Heaven's Hell

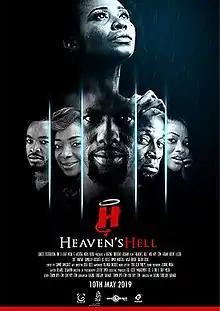
Theatrical release poster

Heaven's Hell is a 2019 Nigerian psychological drama film, produced and directed by Katung Aduwak; it stars an ensemble cast which includes Nse Ikpe Etim, Fabian Adeoye Lojede, Bimbo Akintola, Chet Anekwe, Damilola Adegbite, OC Ukeje, Kalu Ikeagwu, Femi Jacobs, Bimbo Manuel and Gideon Okeke. It was majorly financed by BGL Asset Management Ltd and One O Eight Media, with production support of other partners such as Hashtag Media House and Aberystwyth University.